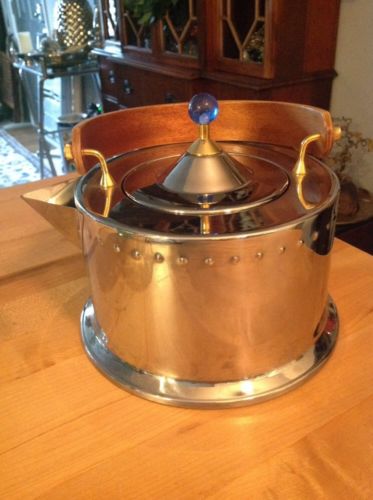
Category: kettle